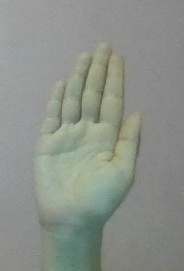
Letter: seen